Curry Village

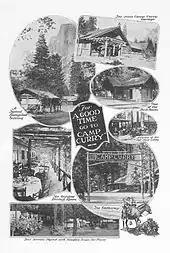
A 1921 advertisement for Camp Curry

At the time, the only other lodging option in Yosemite Valley was the Sentinel Hotel, part of the Washburn Brothers' transportation and accommodation monopoly. The Currys sought to provide a more affordable and rustic experience, where visitors could enjoy nature without sacrificing the comfort and community of a well-managed resort. The camp quickly proved successful, hosting 292 guests in its first summer despite logistical challenges, including reliance on a two-week freight wagon supply route from Merced.